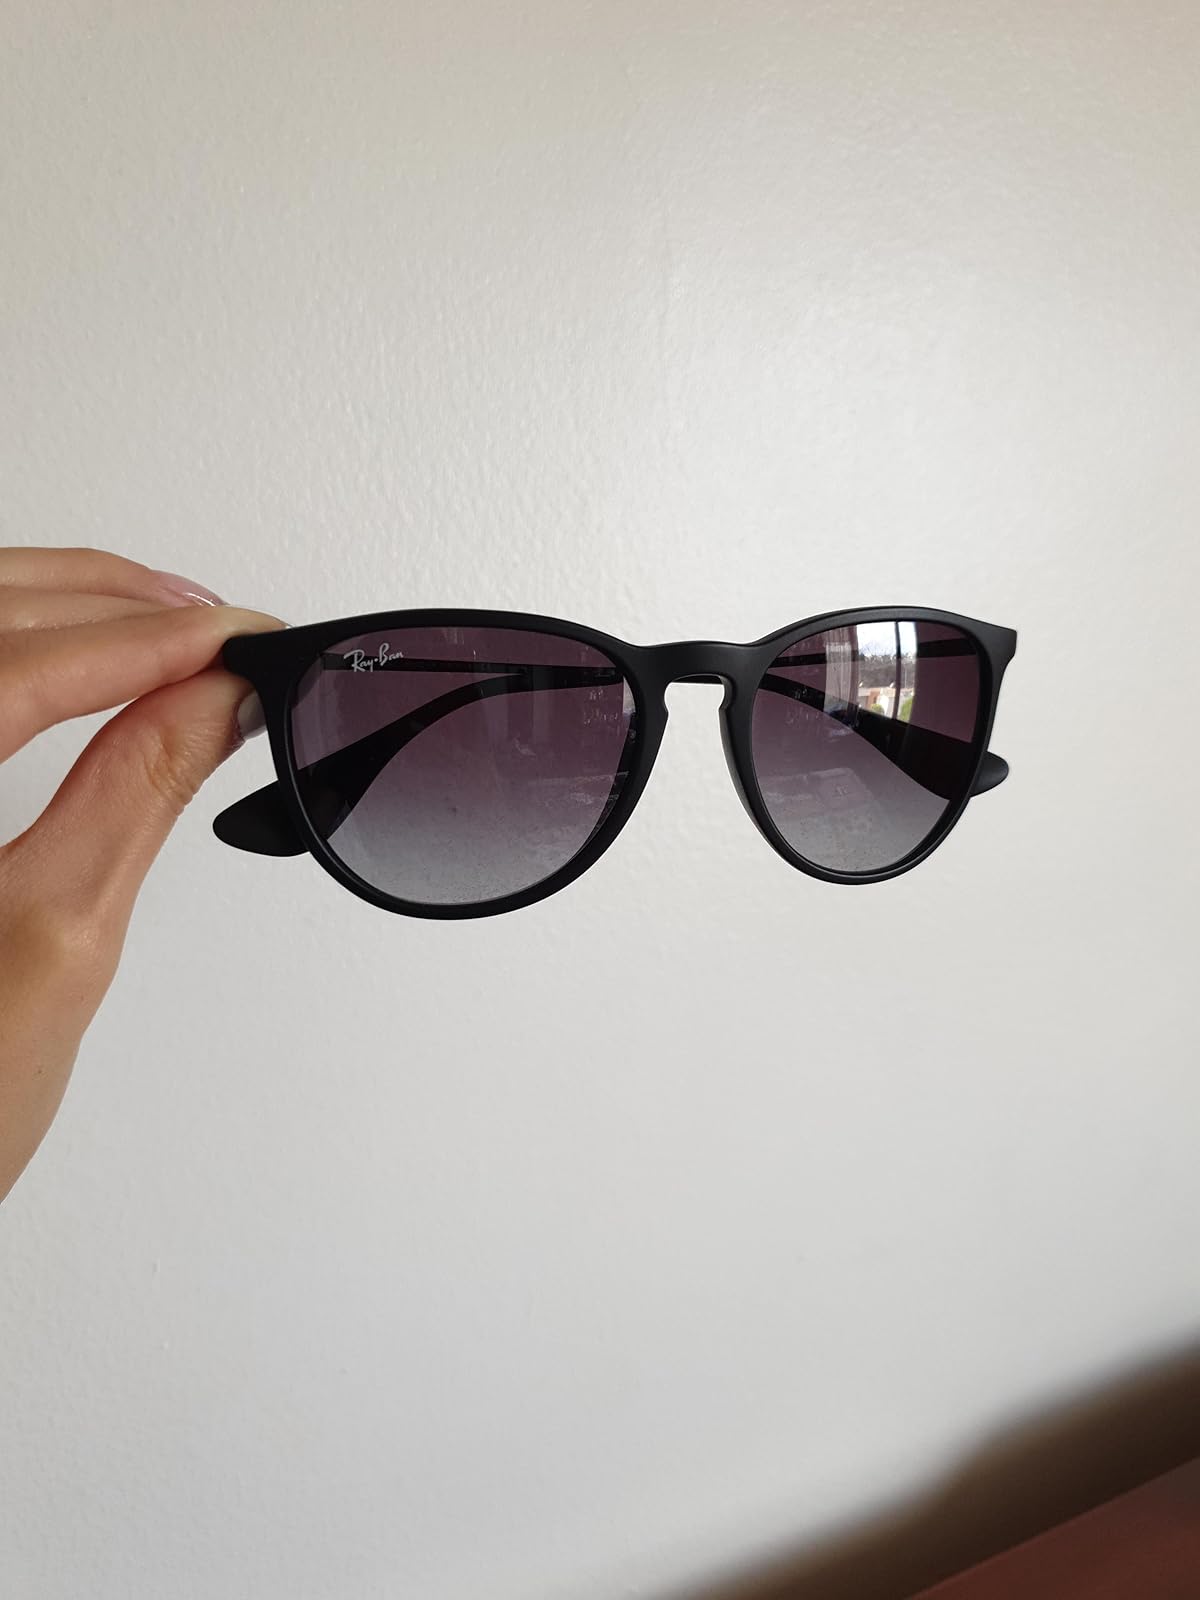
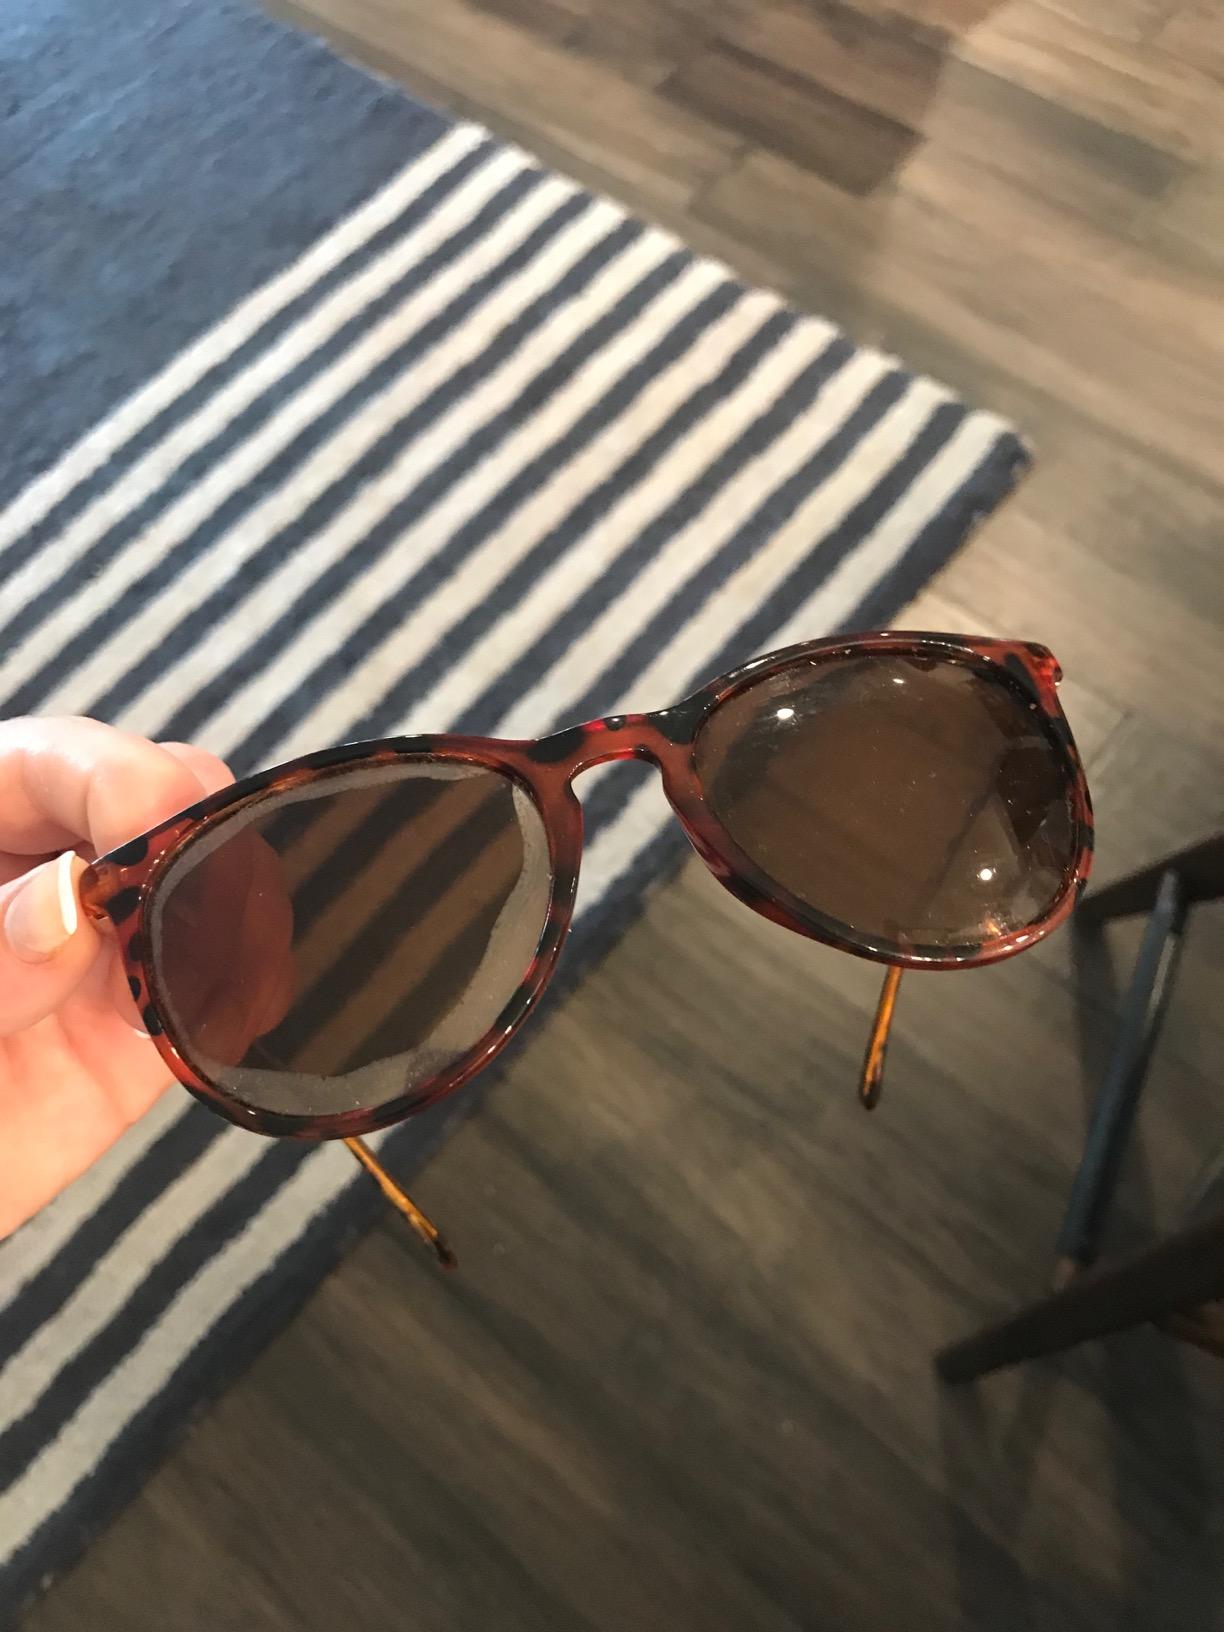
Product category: accessories_sunglasses
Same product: no